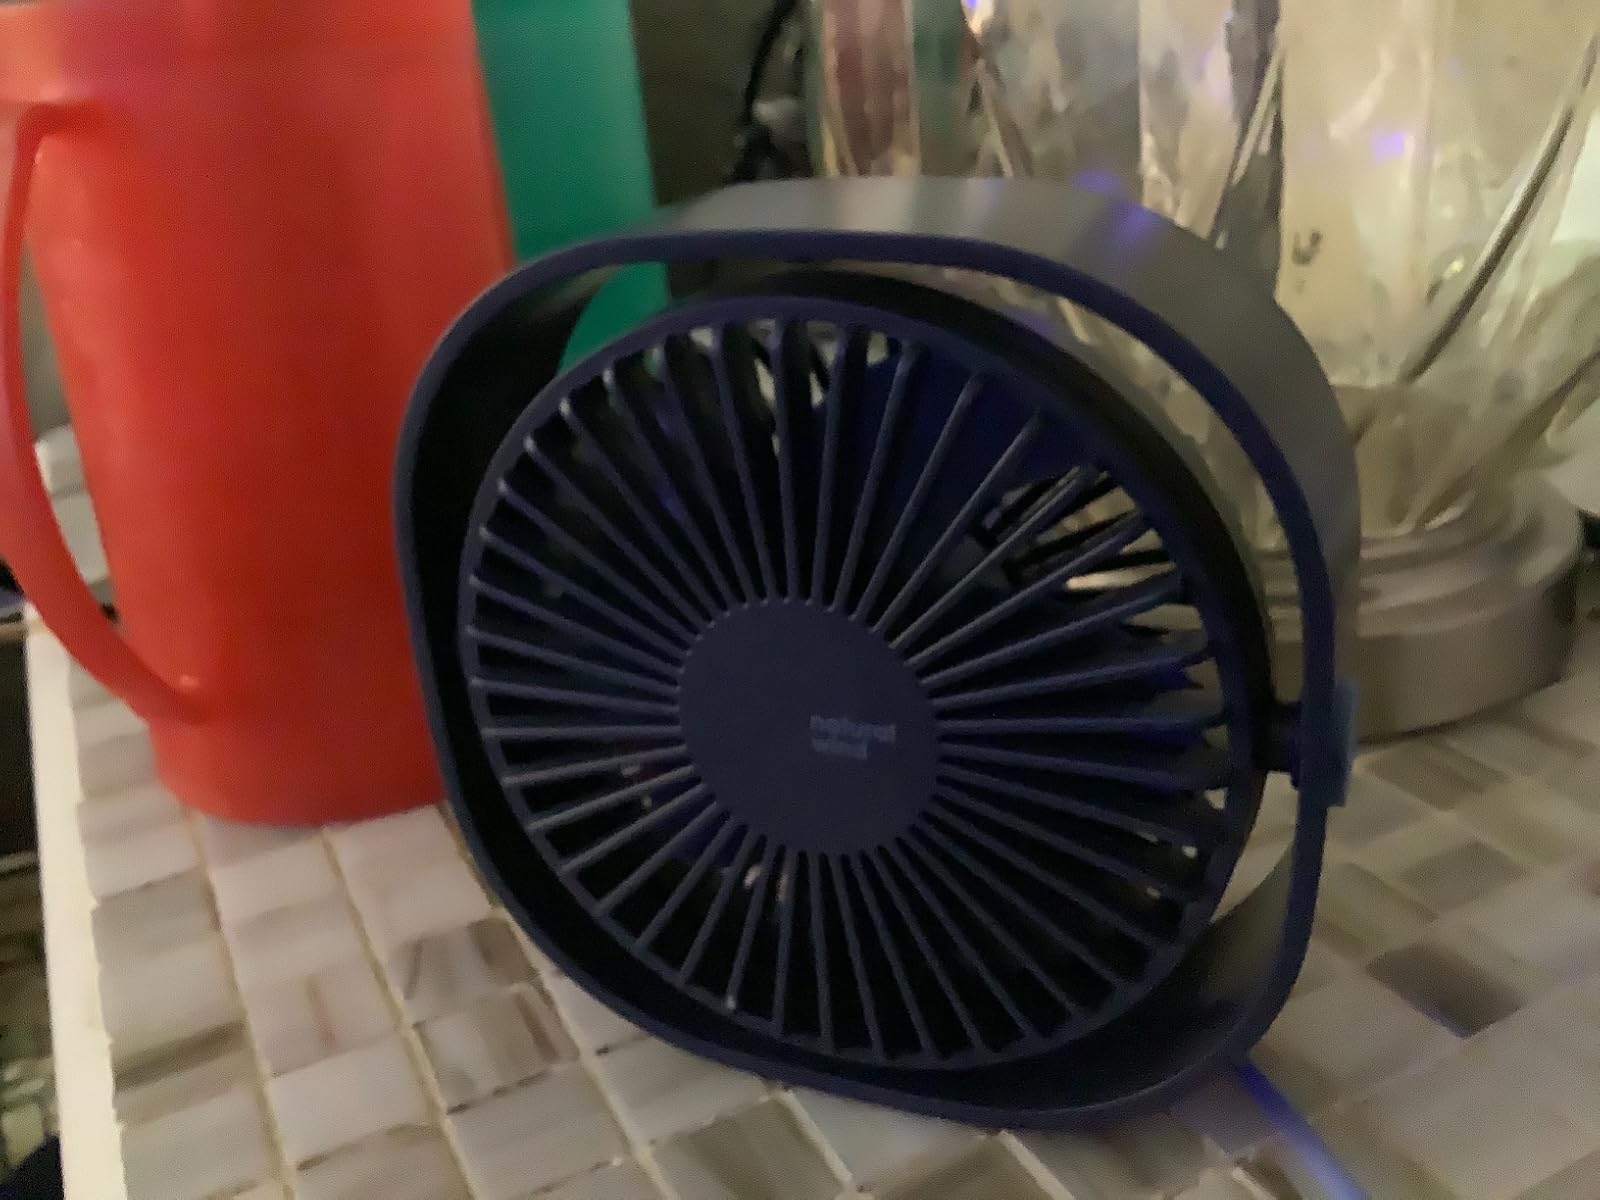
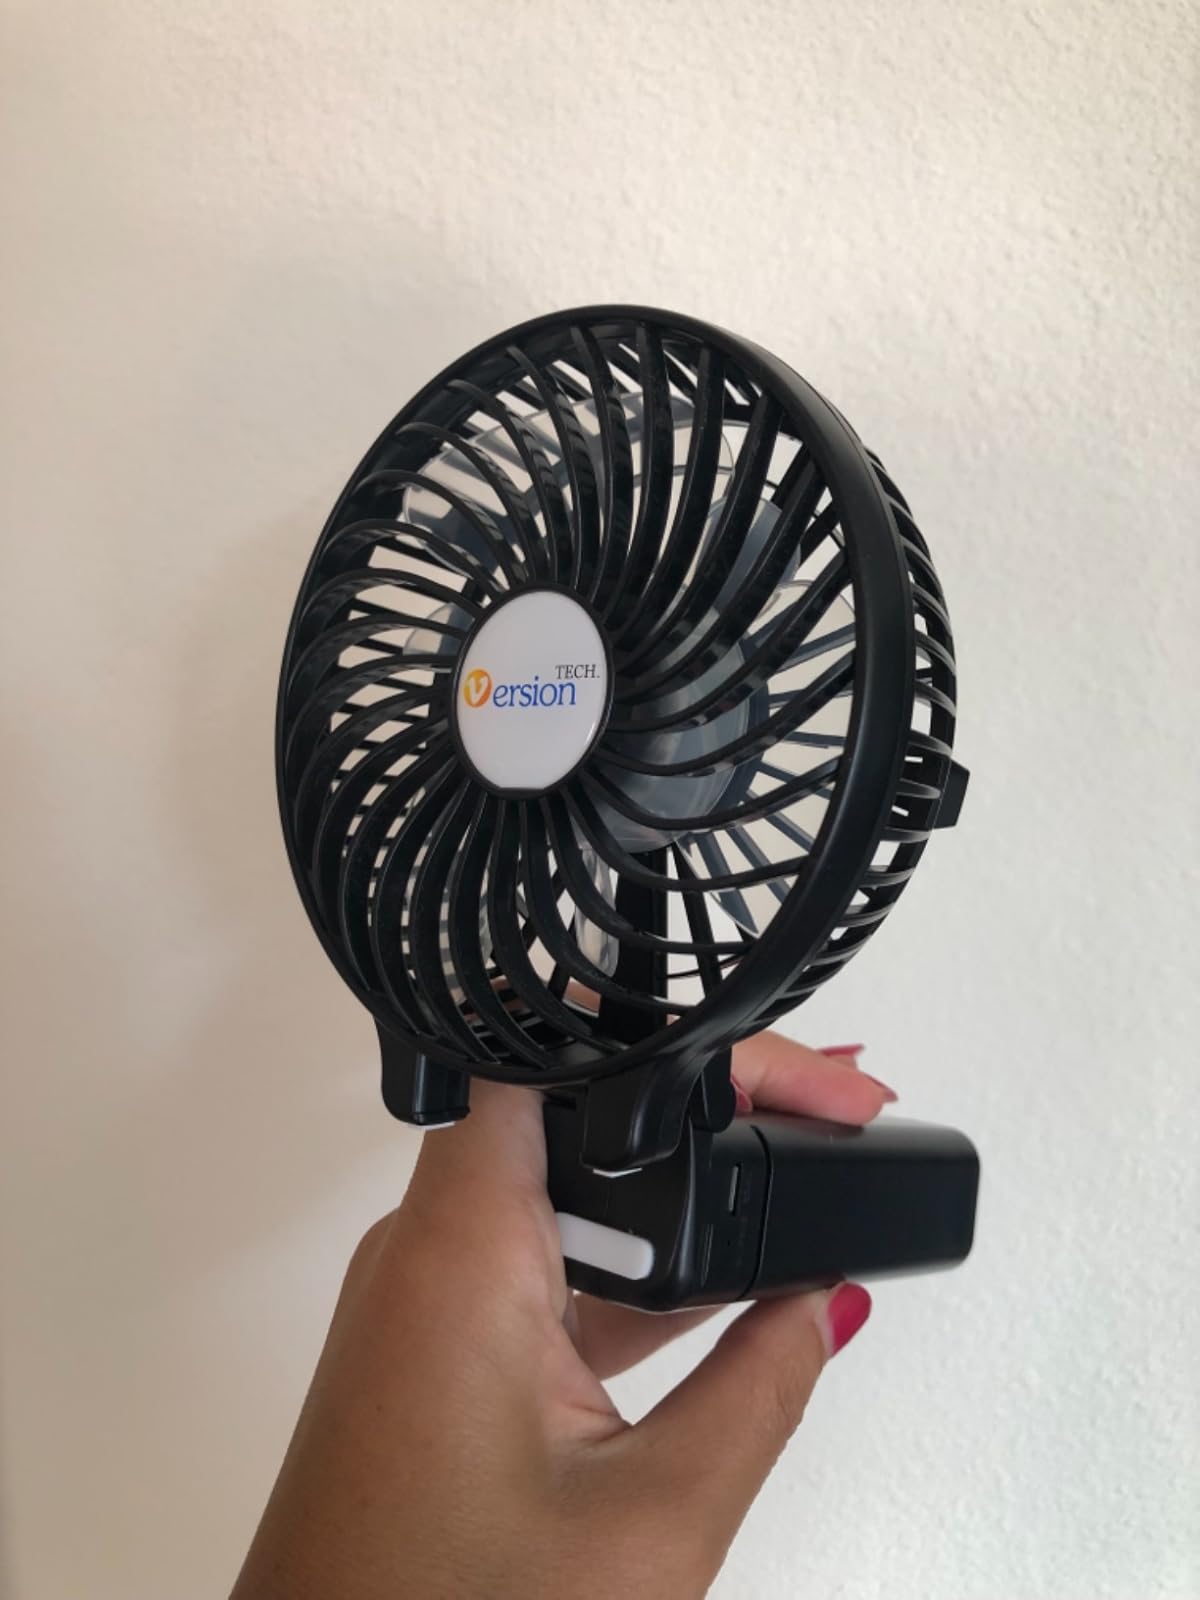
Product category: fan
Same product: no